Renewable energy in the Netherlands

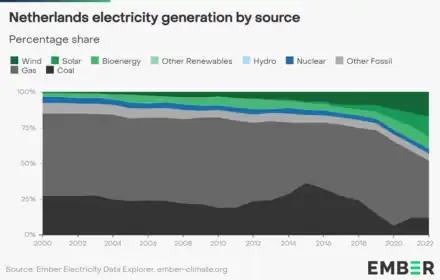
Netherlands electricity generation by source

Despite the historic usage of wind power to drain water and grind grain, the Netherlands today lags 21 of the 26 other member states of the European Union in the consumption of energy from renewable sources. In 2022, the Netherlands consumed just 15% of its total energy from renewables. According to statistics published by Eurostat, it was the last among the EU countries in the shift away from global warming-inducing energy sources. The leading renewable sources in the country are biomass, wind, solar and both geothermal and aerothermal power (mostly from ground source and air source heat pumps). In 2018 decisions were made to replace natural gas as the main energy source in the Netherlands with increased electrification being a major part of this process.